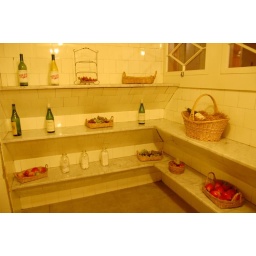
The pantry. She used to ship in iceblocks from the mountains to sit on the floor and keep things cool.